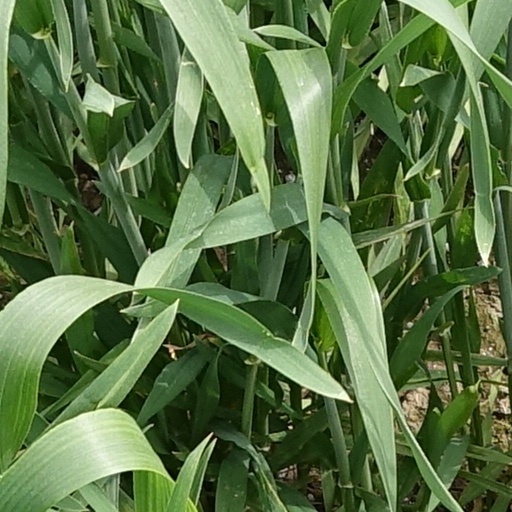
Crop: wheat